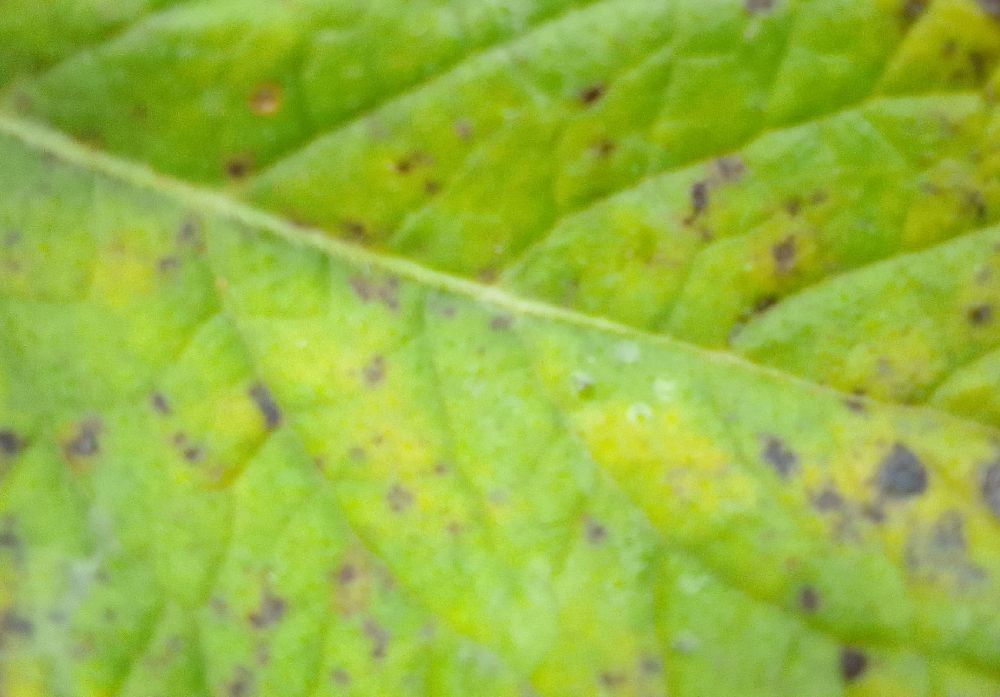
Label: Early blight